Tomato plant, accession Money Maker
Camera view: tilt-top (135 deg); turntable rotation: 330 degrees
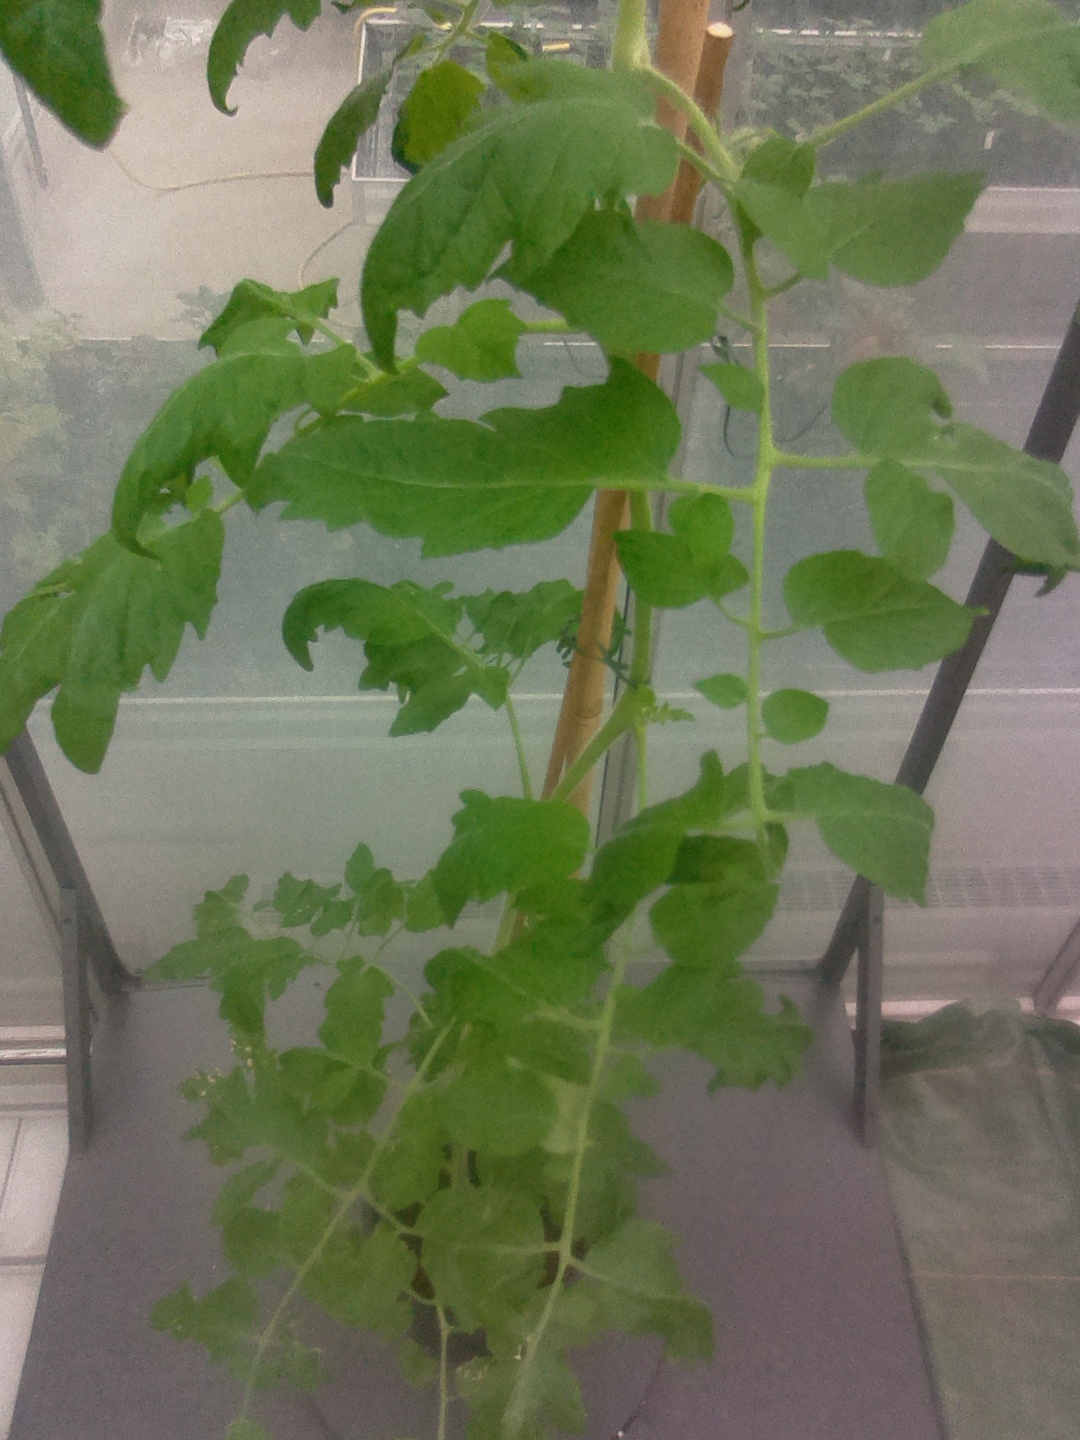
BBCH growth stage 70: Fruits at the main stem or branches visibles